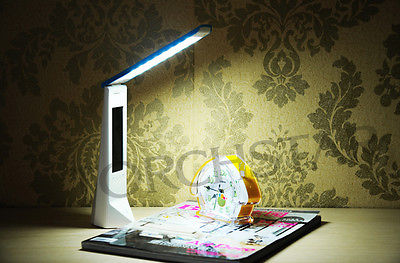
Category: lamp